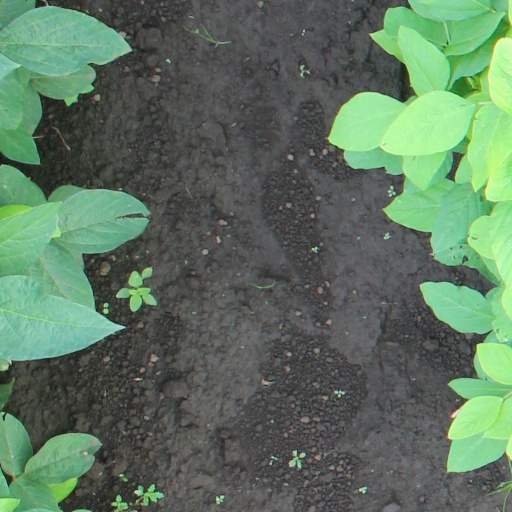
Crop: soybean